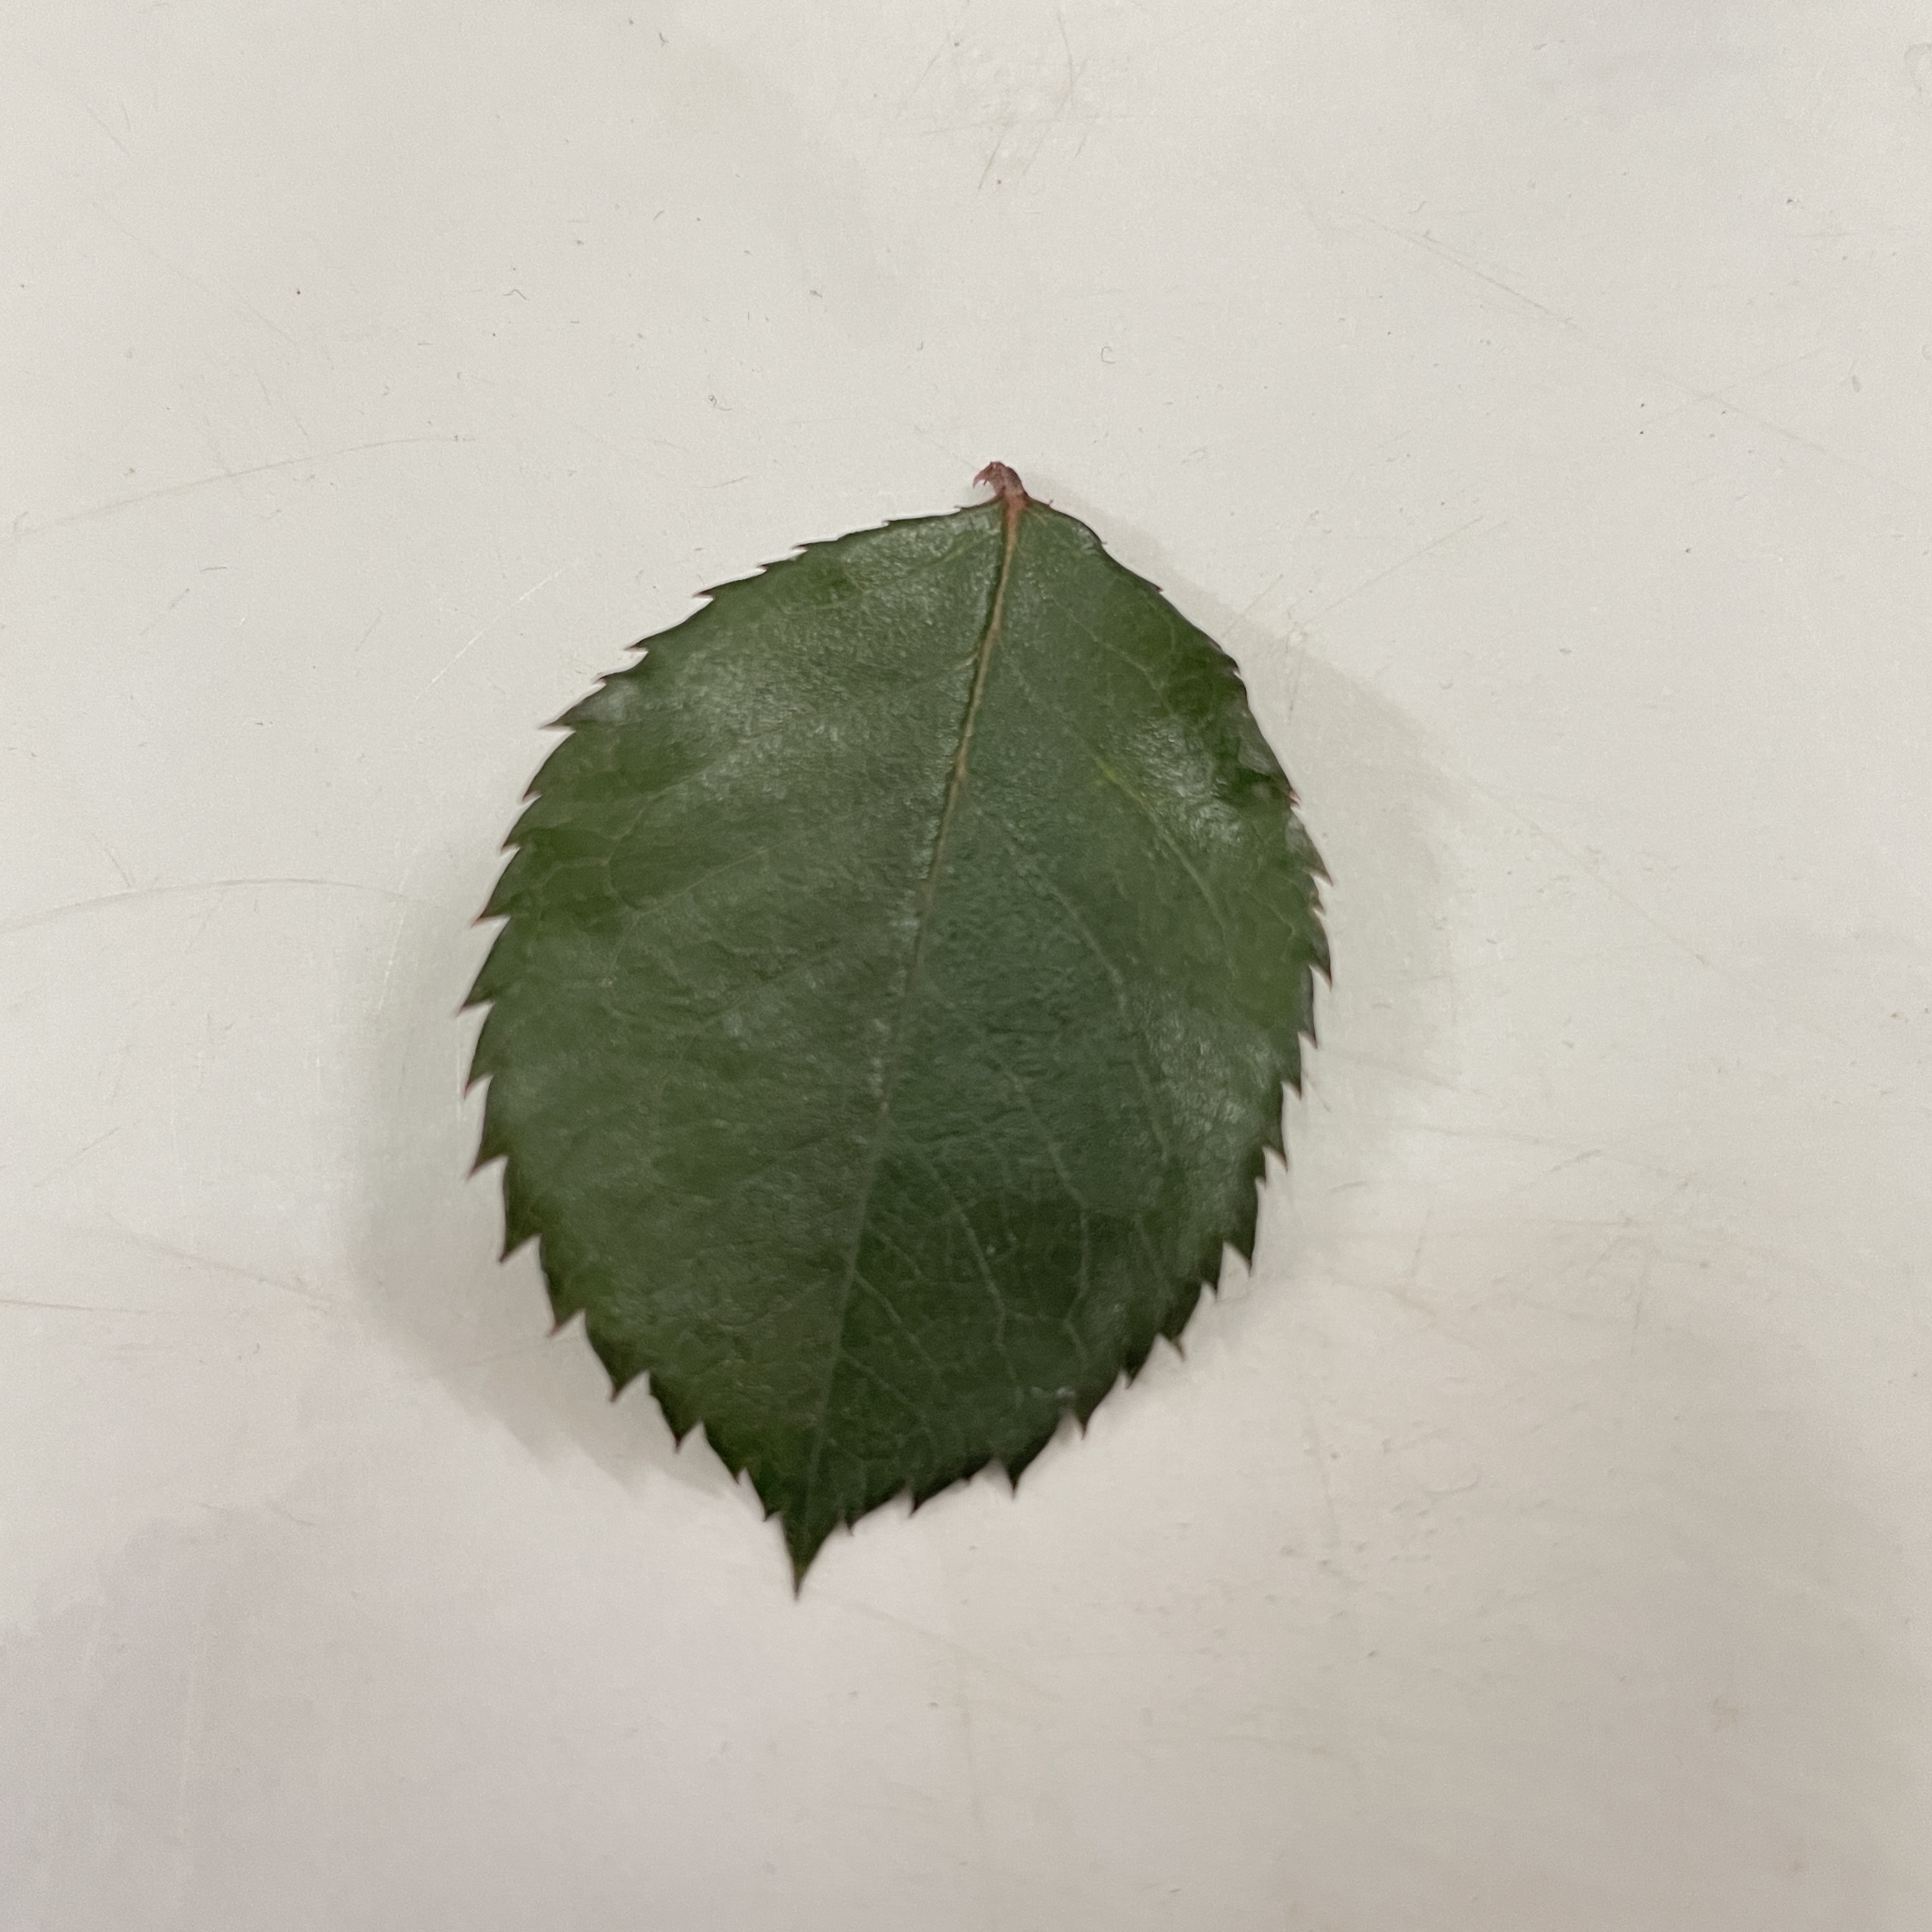
Label: Healthy Leaf